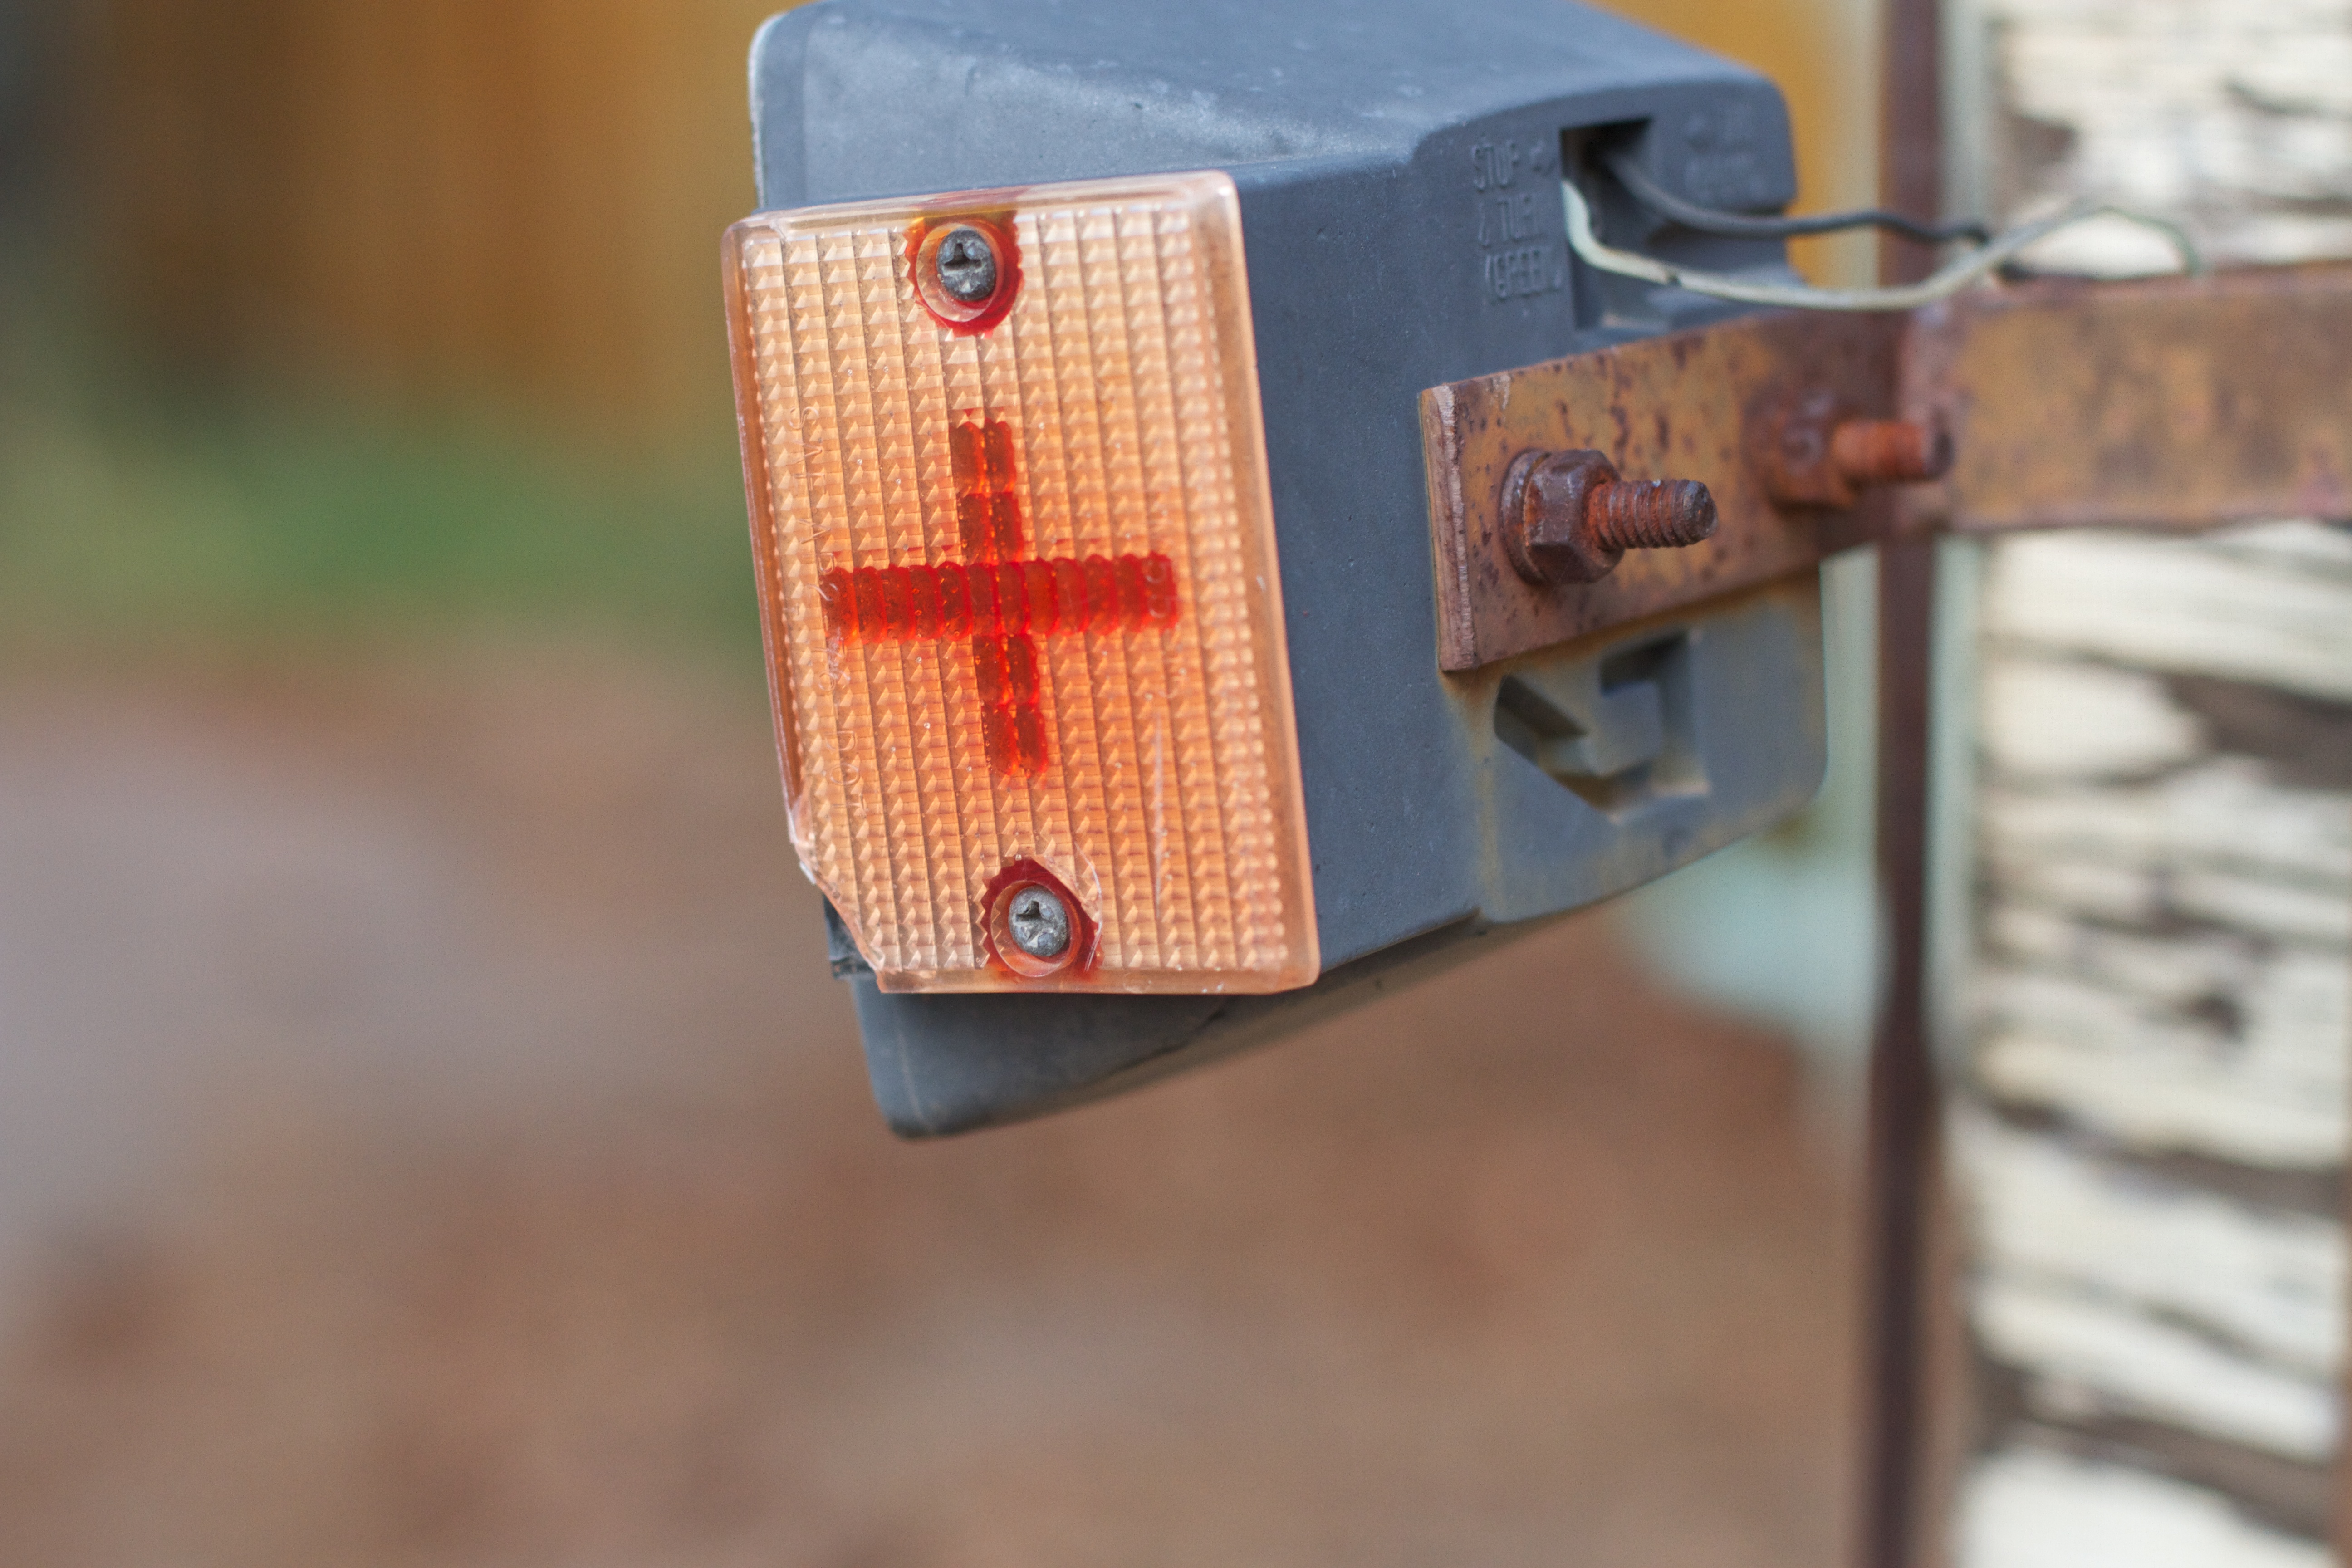
hand, wood